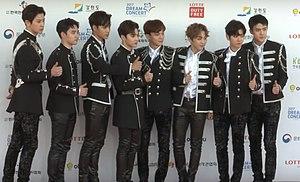
EXO est un groupe sud-coréano-chinois formé en 2011 et produit par le label SM Entertainment.